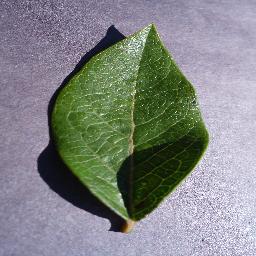
Label: Blueberry___healthy